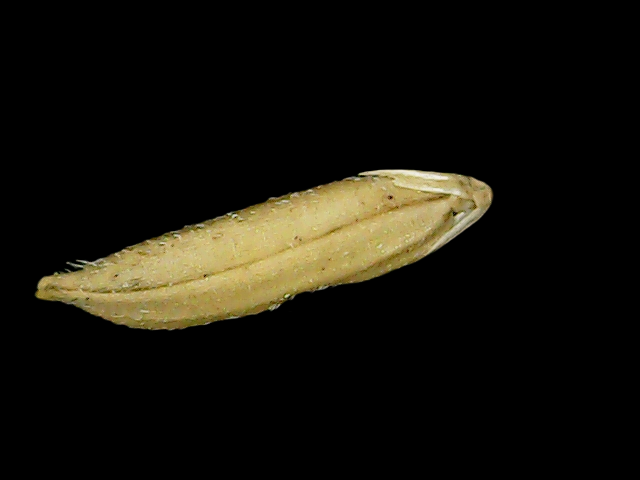
Rice variety: Binadhan07